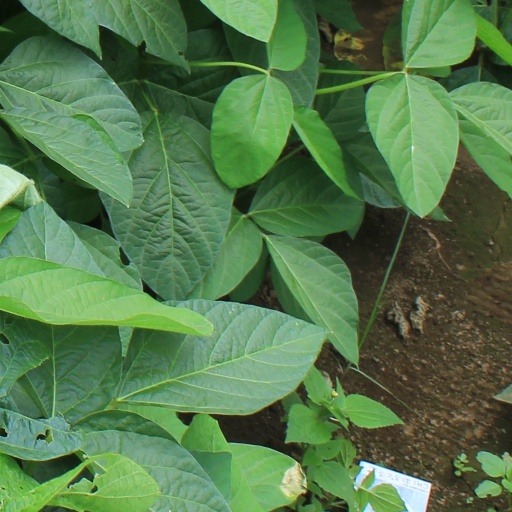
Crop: soybean